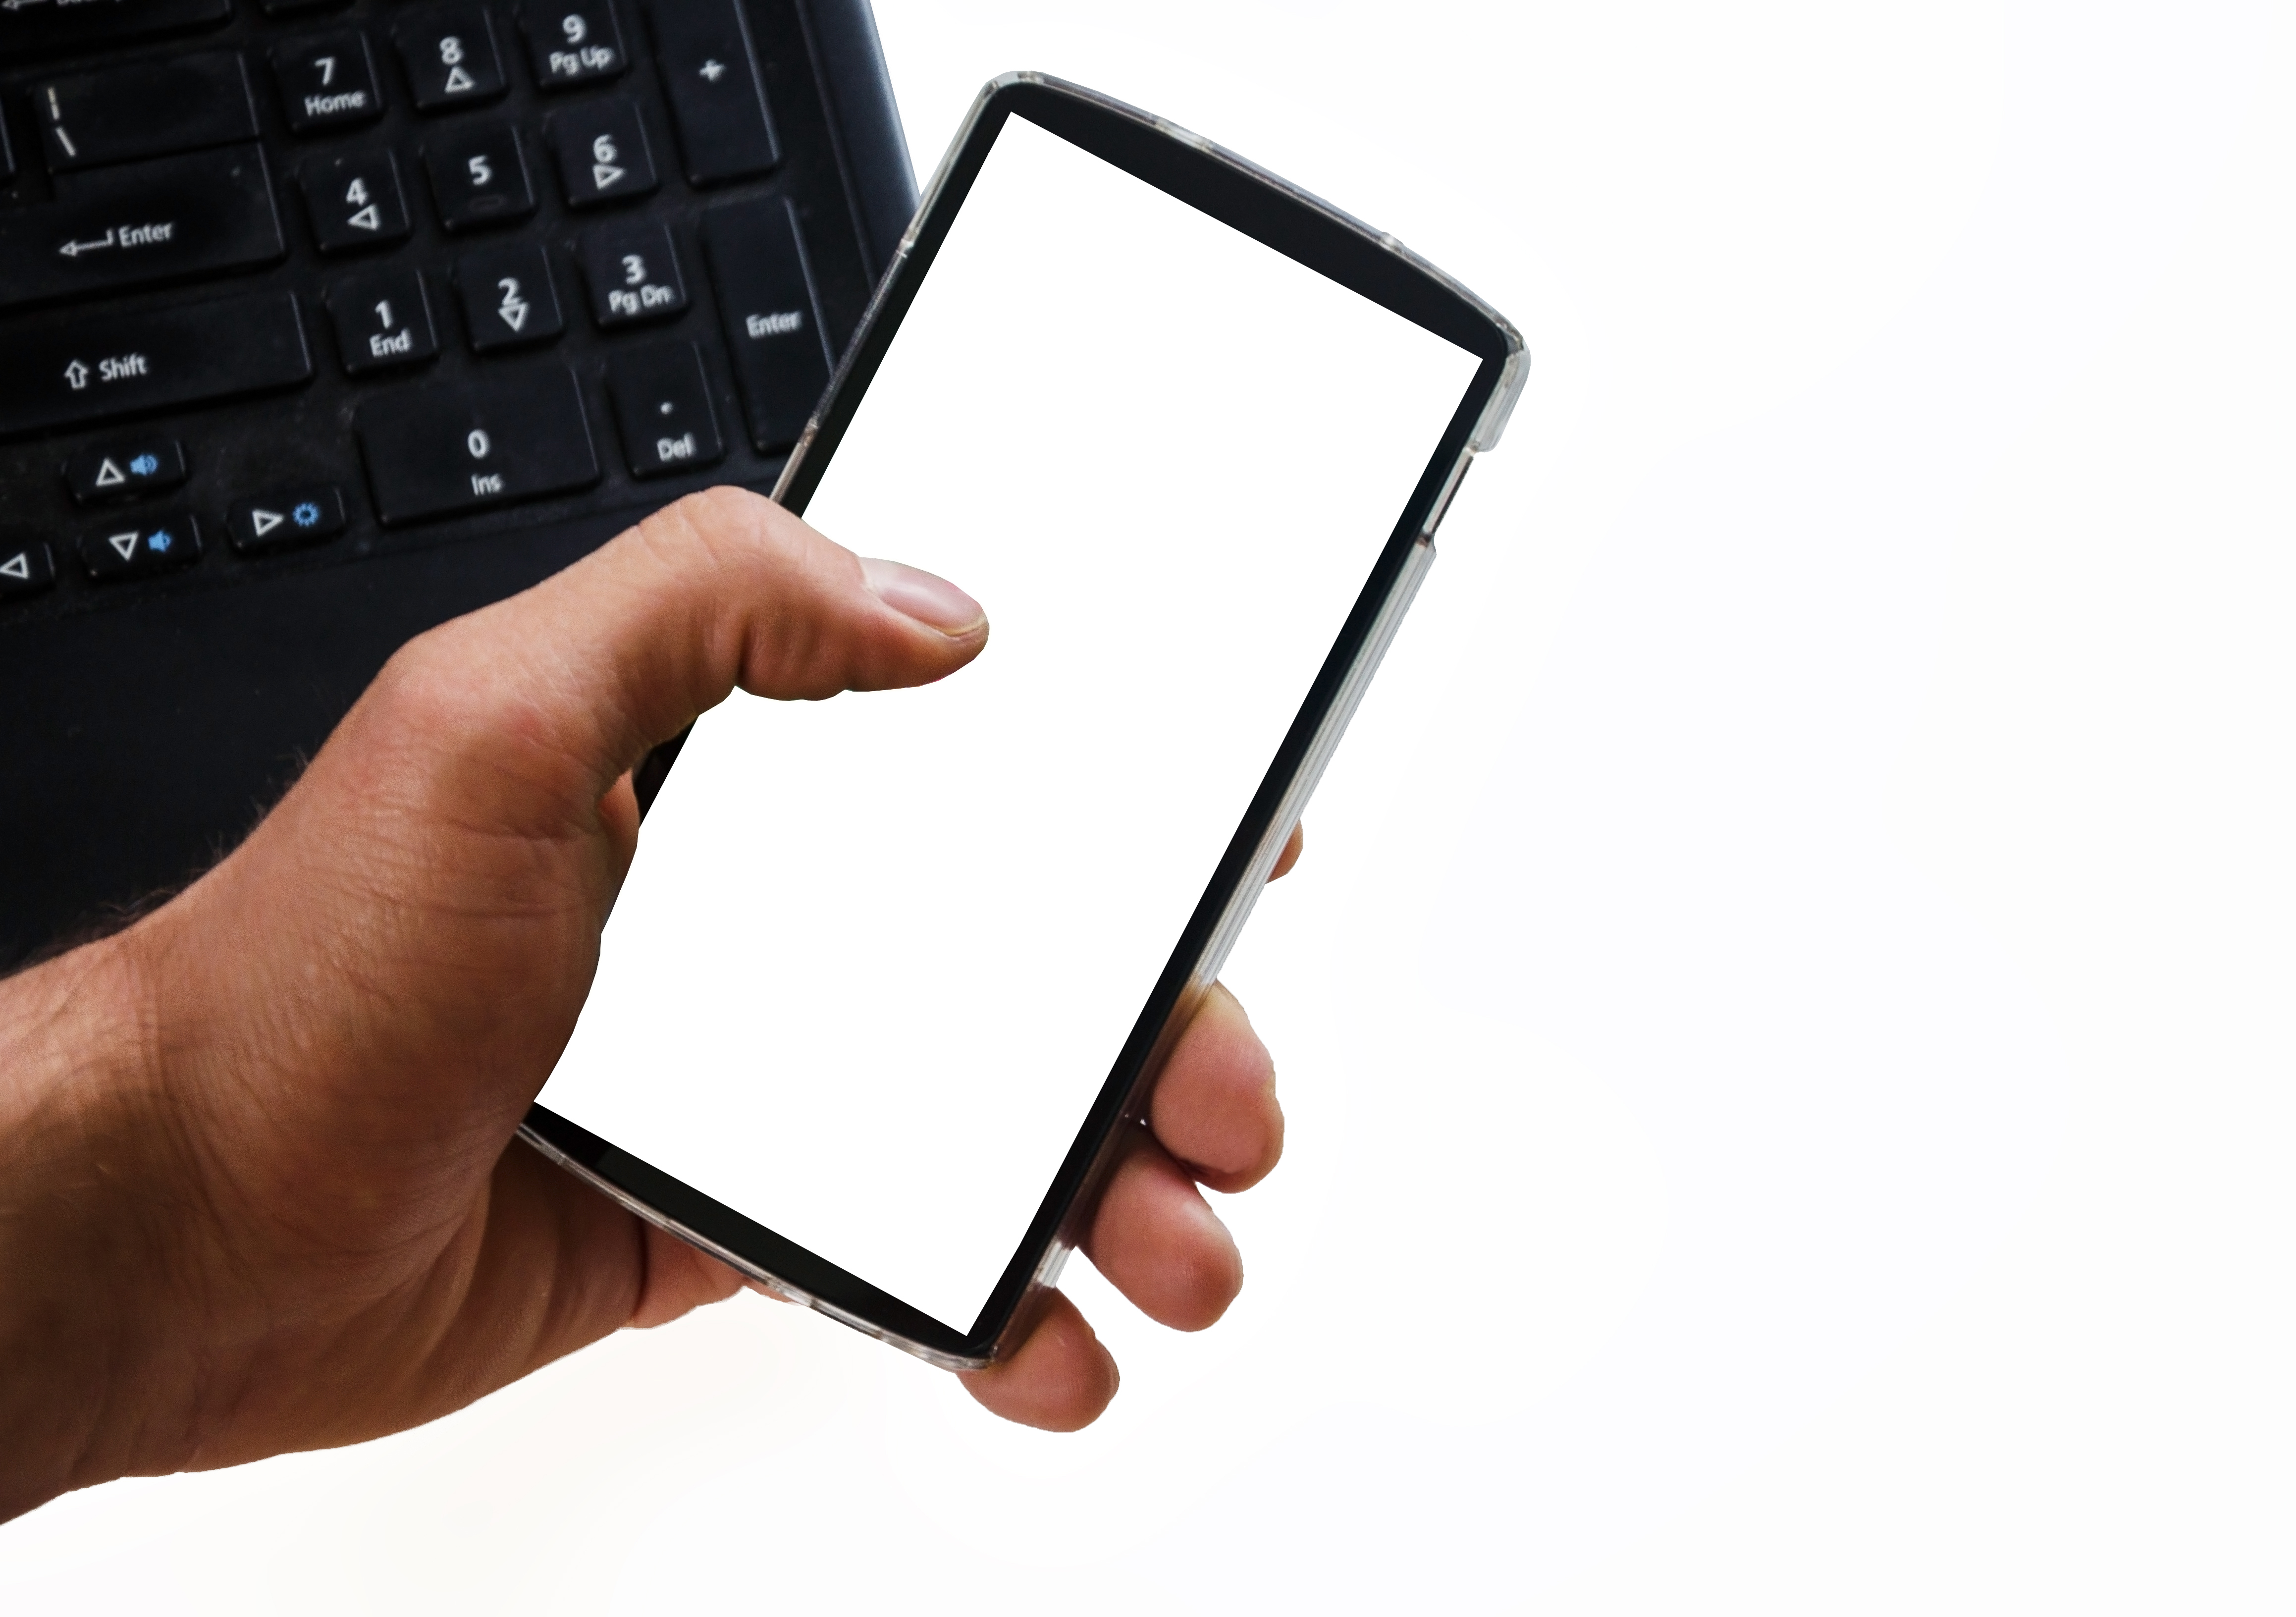
advertise, advertisement, advertising, android, android phone, apple, apple computer, blank, business, business phone, cell, cell phone, cellphone, cell phones, cellular, commercial, communication, communicator, computer, computer screen, concept, copy, device, digital, display, electronic, empty, equipment, gadget, hand, hand holding, hand in hand, hand isolated, hands holding, hitech, hold, holding, holding hands, information, input, internet, iphone, iphone4, isolated, man, man isolated, man on phone, media, message, mobile, mobile phone, mobile phones, mobility, modern, multimedia, new, on the phone, organizer, pda, phone, review, screen, showing, shows, smart, smart man, smart phone, smartphone, smart phone isolated, space, telephone, touch, touching, touch screen, touchscreen, using, visual, white, wireless, work, working, electronic device, technology, text, communication device, font, mobile device, gesture, portable communications device, finger, touchpad, data storage device